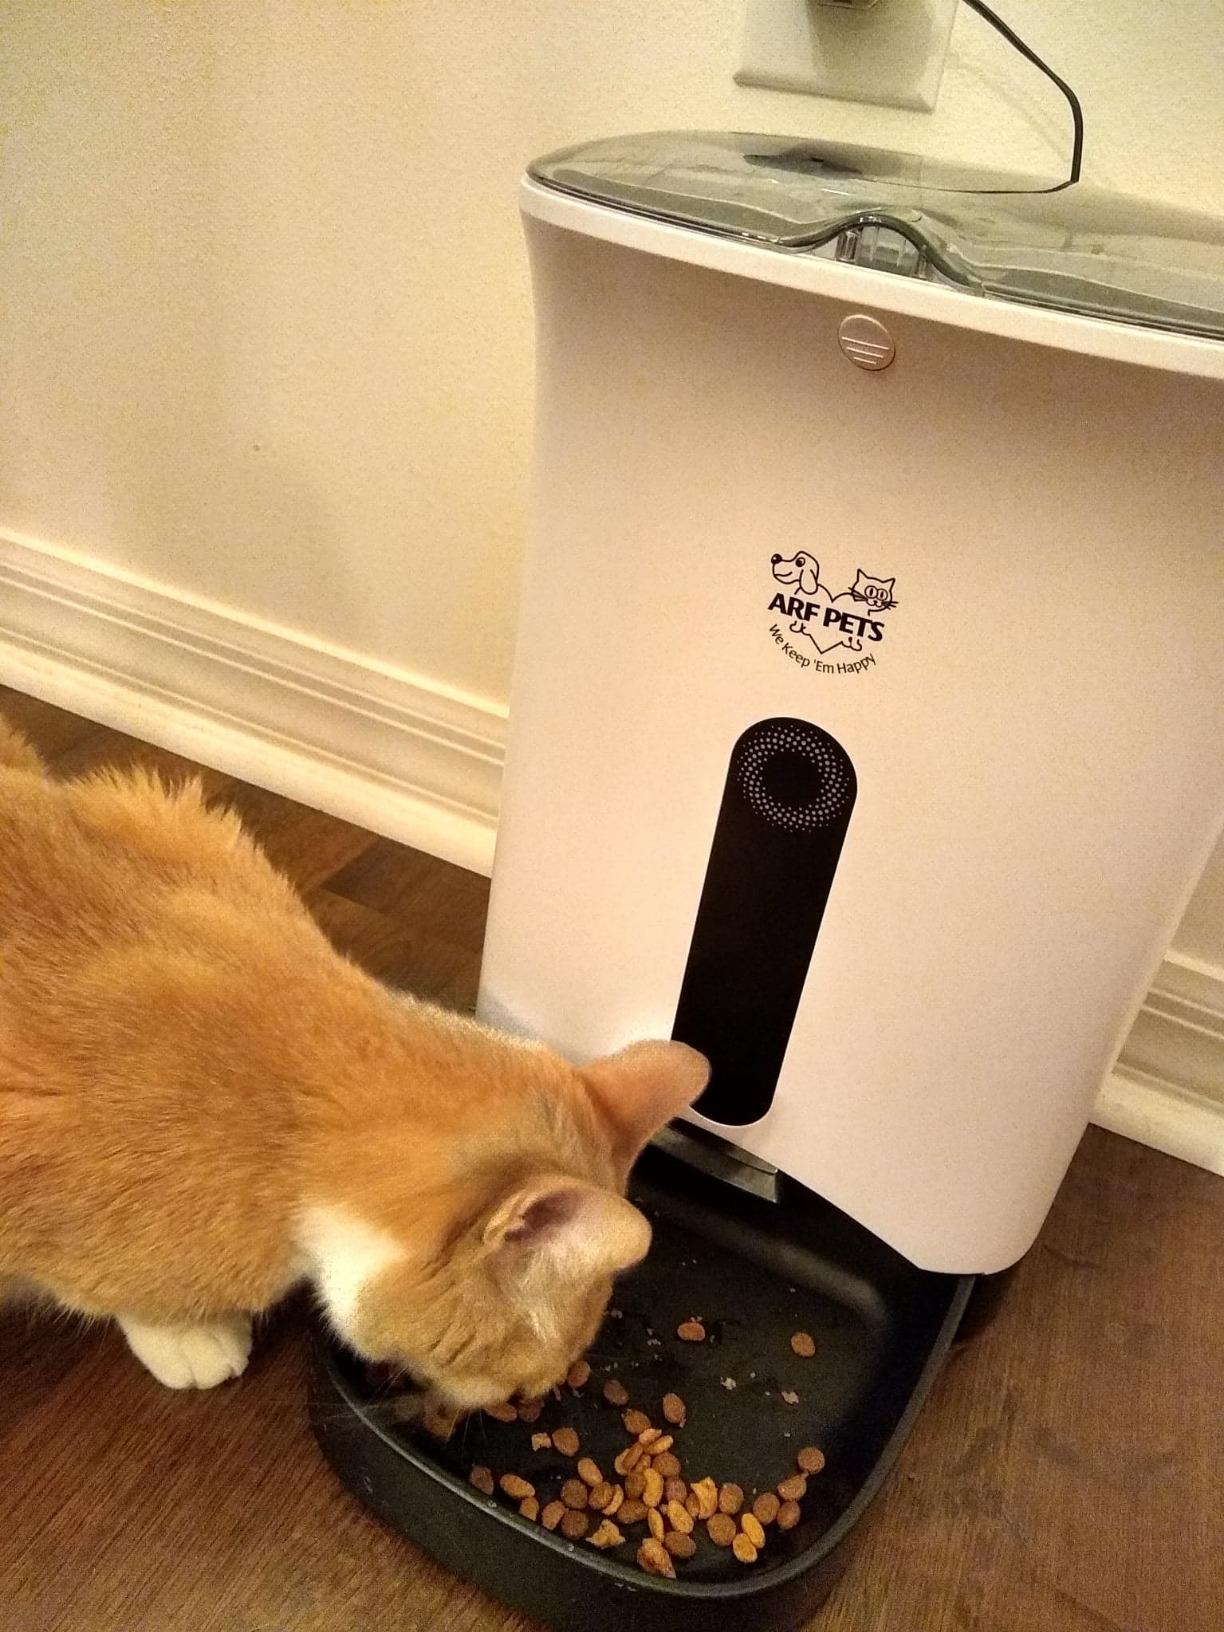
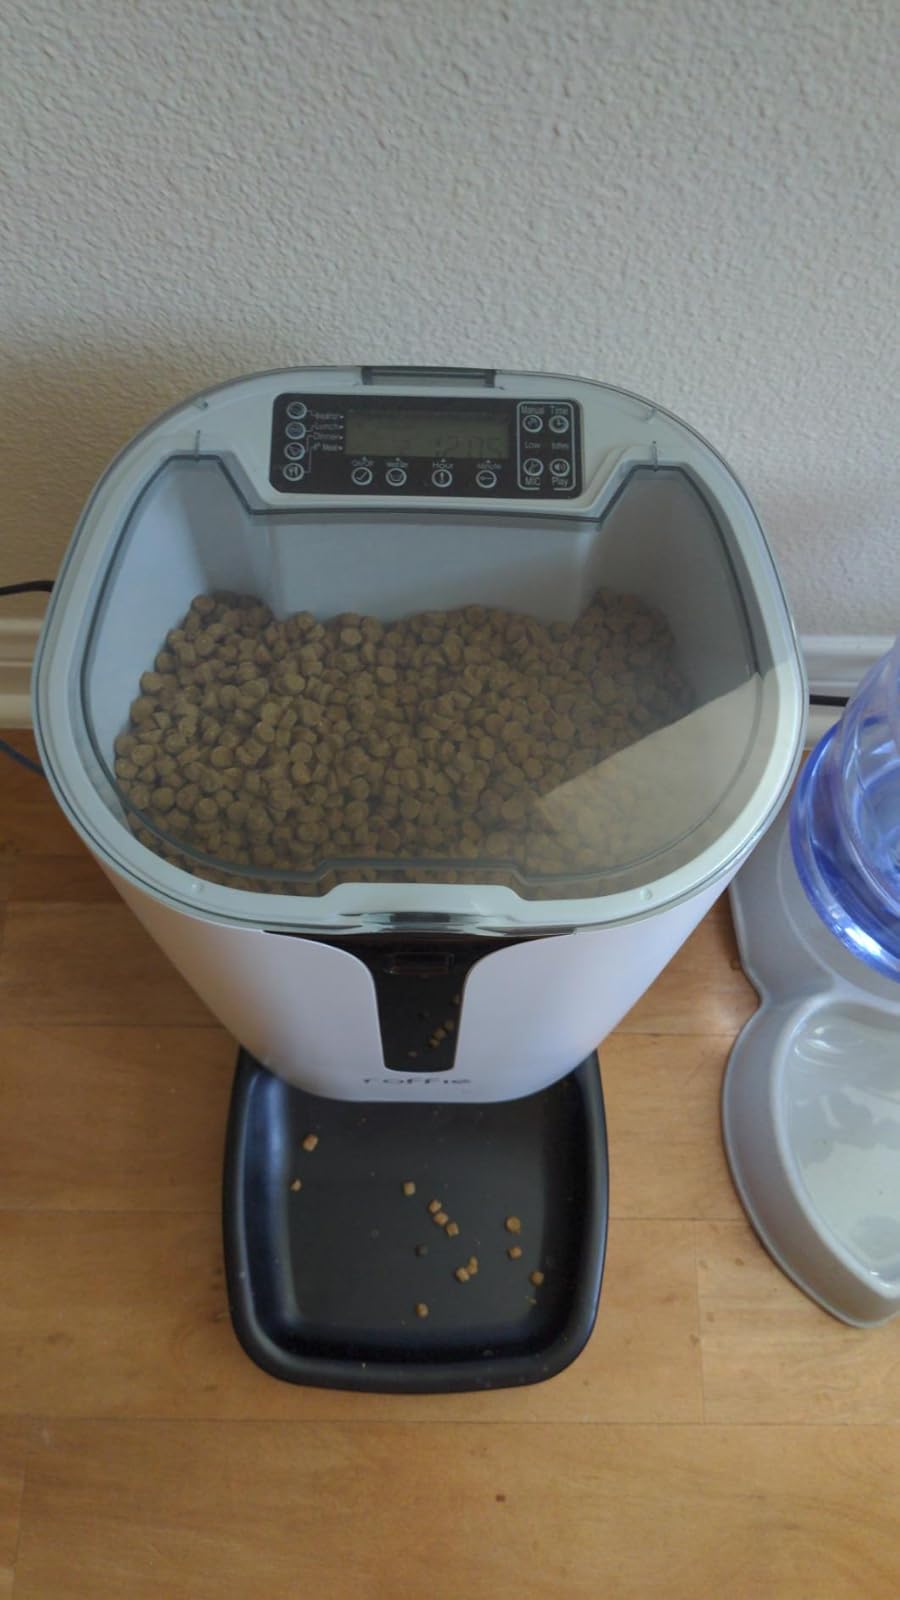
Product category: items_feeder
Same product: no